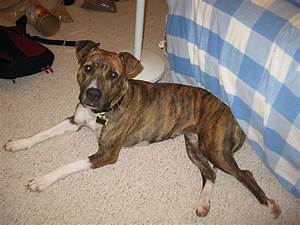
Label: cane